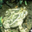
Label: frog